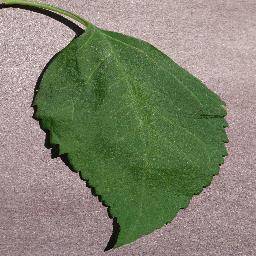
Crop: cherry
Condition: (including_sour)_healthy